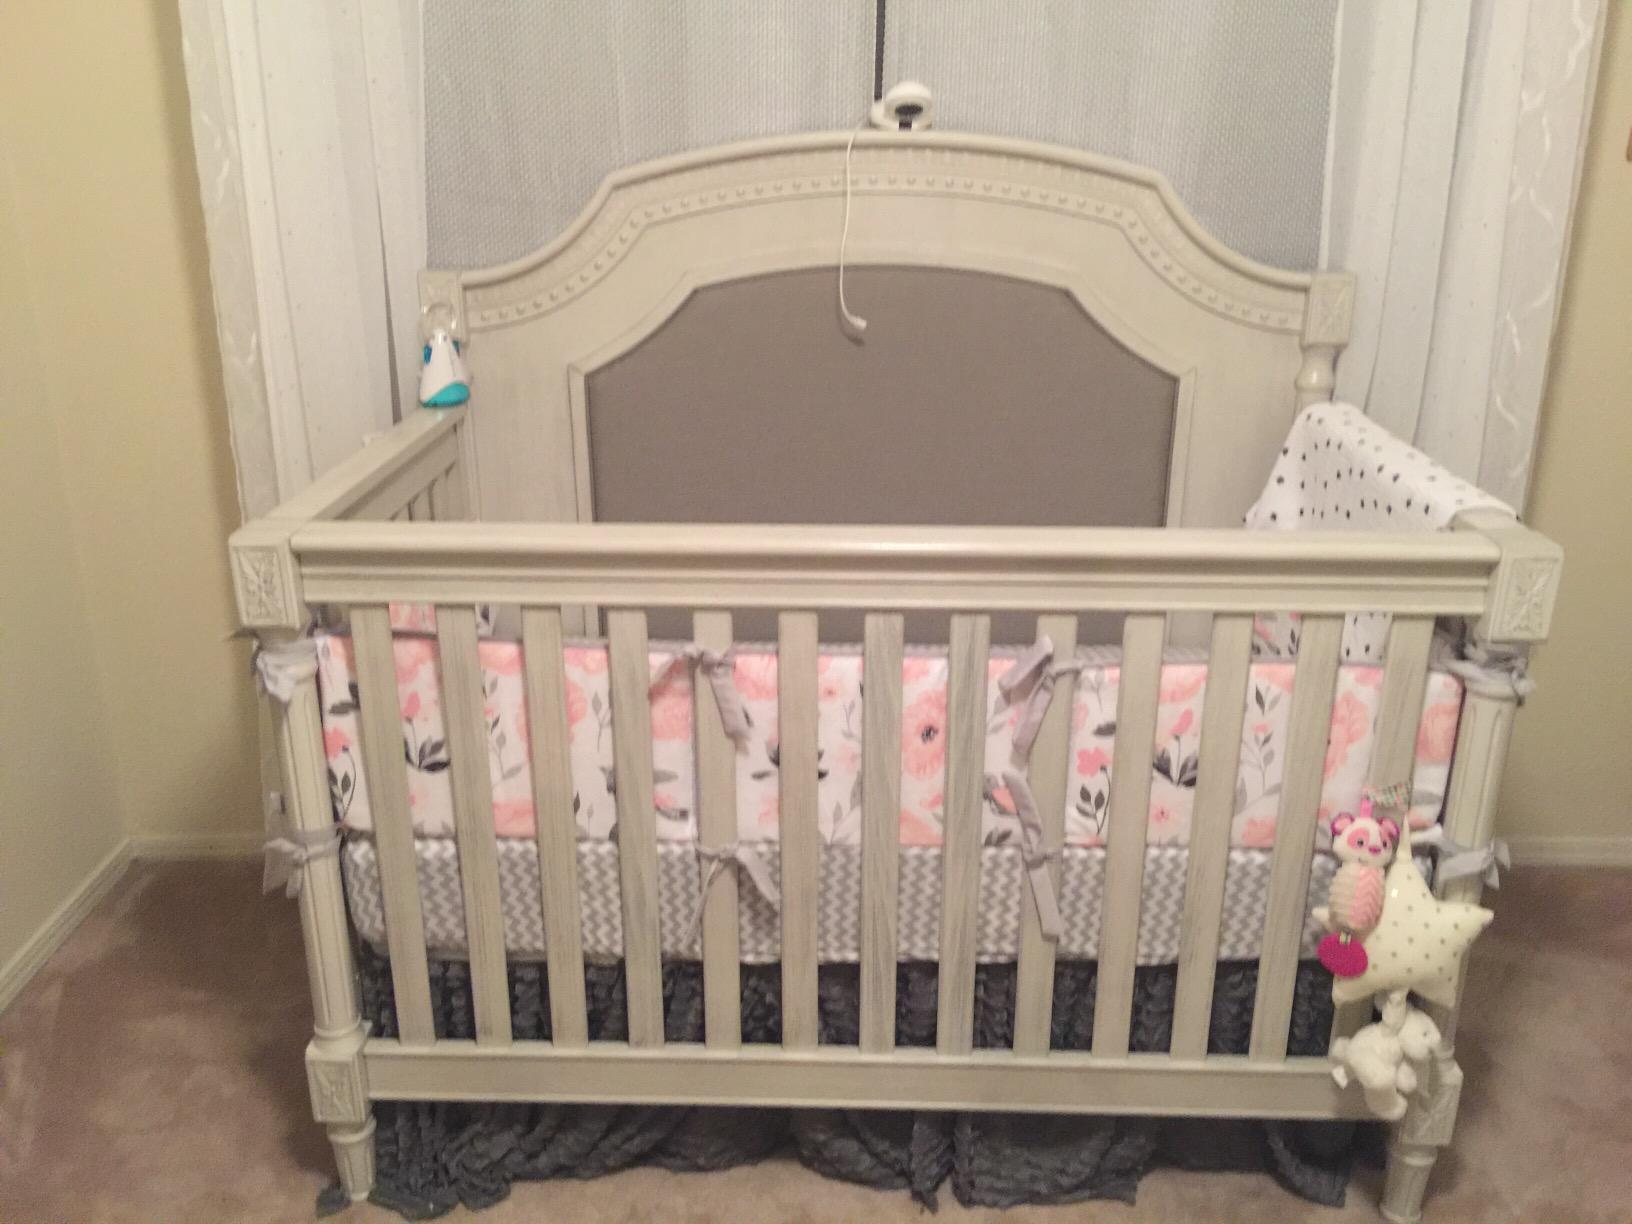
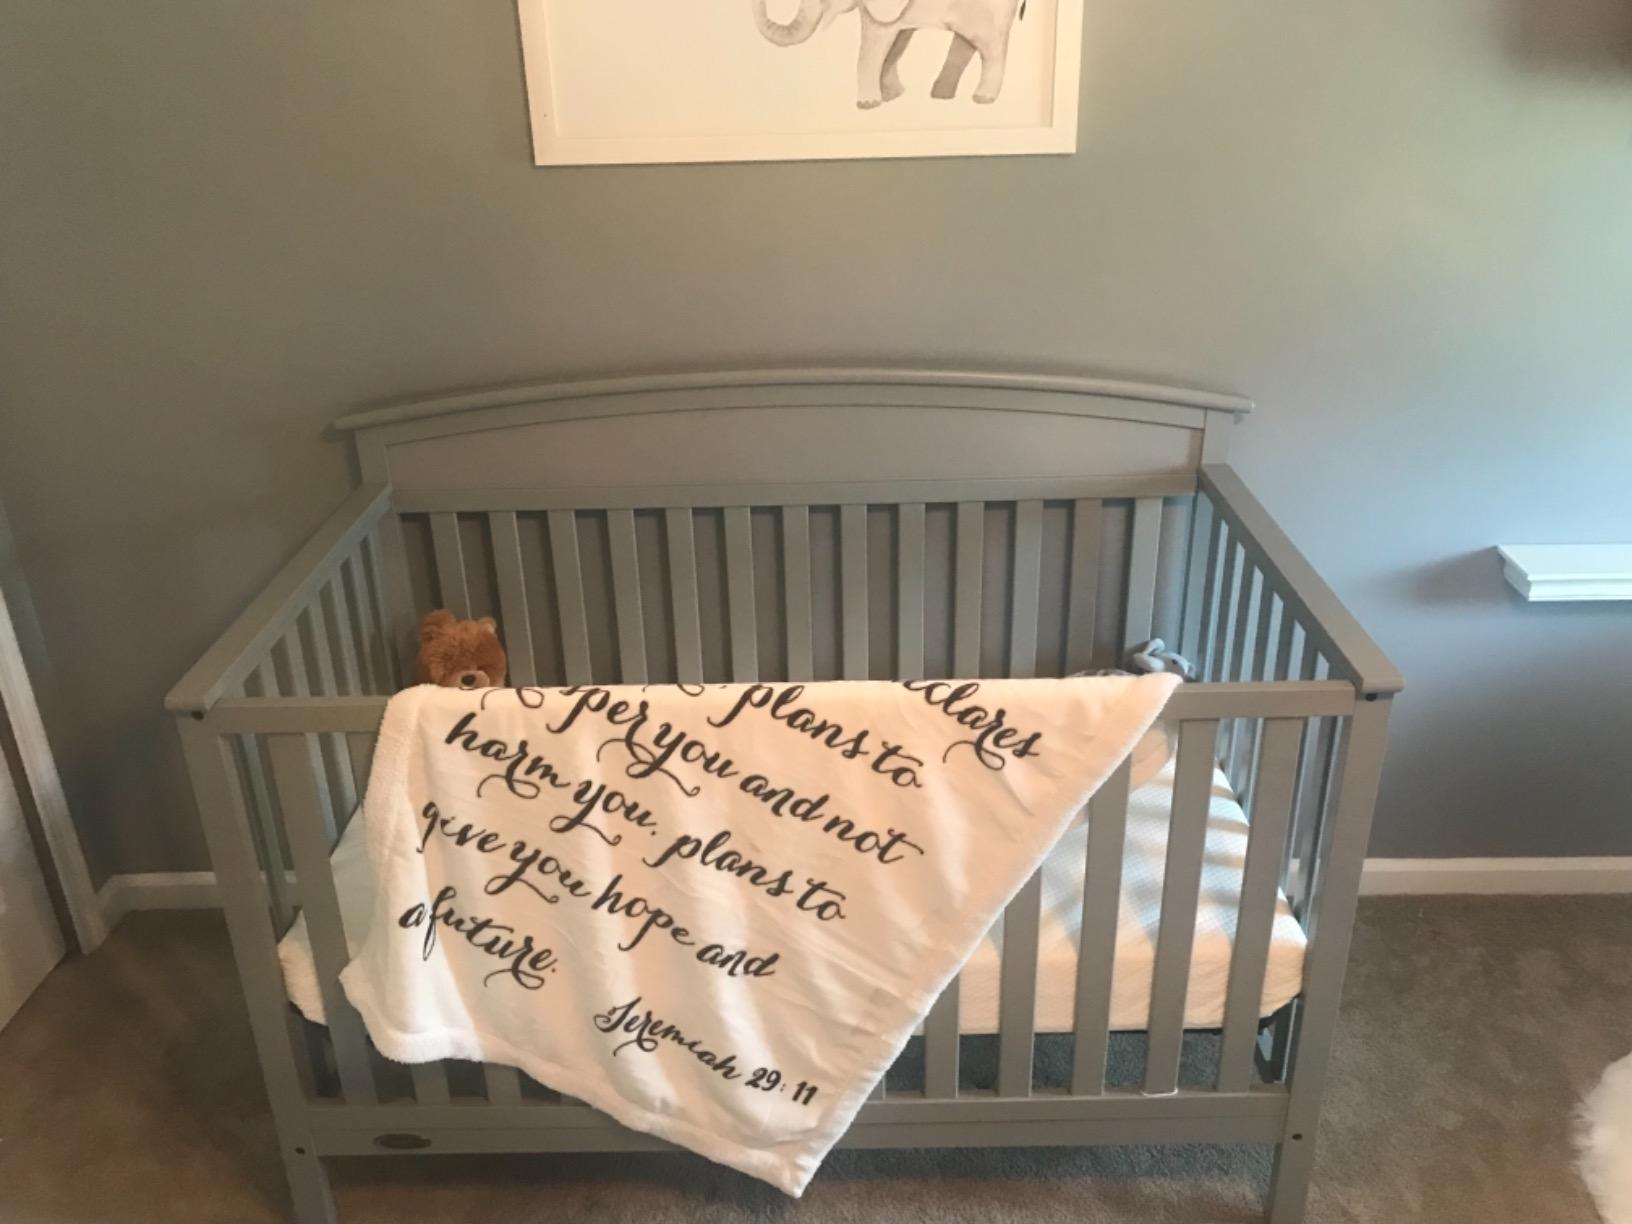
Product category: products_crib
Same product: no